2021 CONCACAF Gold Cup qualification

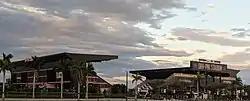
DRV PNK Stadium in Fort Lauderdale hosted the matches

Twelve teams participated in the 2021 CONCACAF Gold Cup Qualifiers based on the results of the 2019–20 CONCACAF Nations League. These teams were the four group third-placed teams of League A, the four group runners-up of League B, and the four group winners of League C.